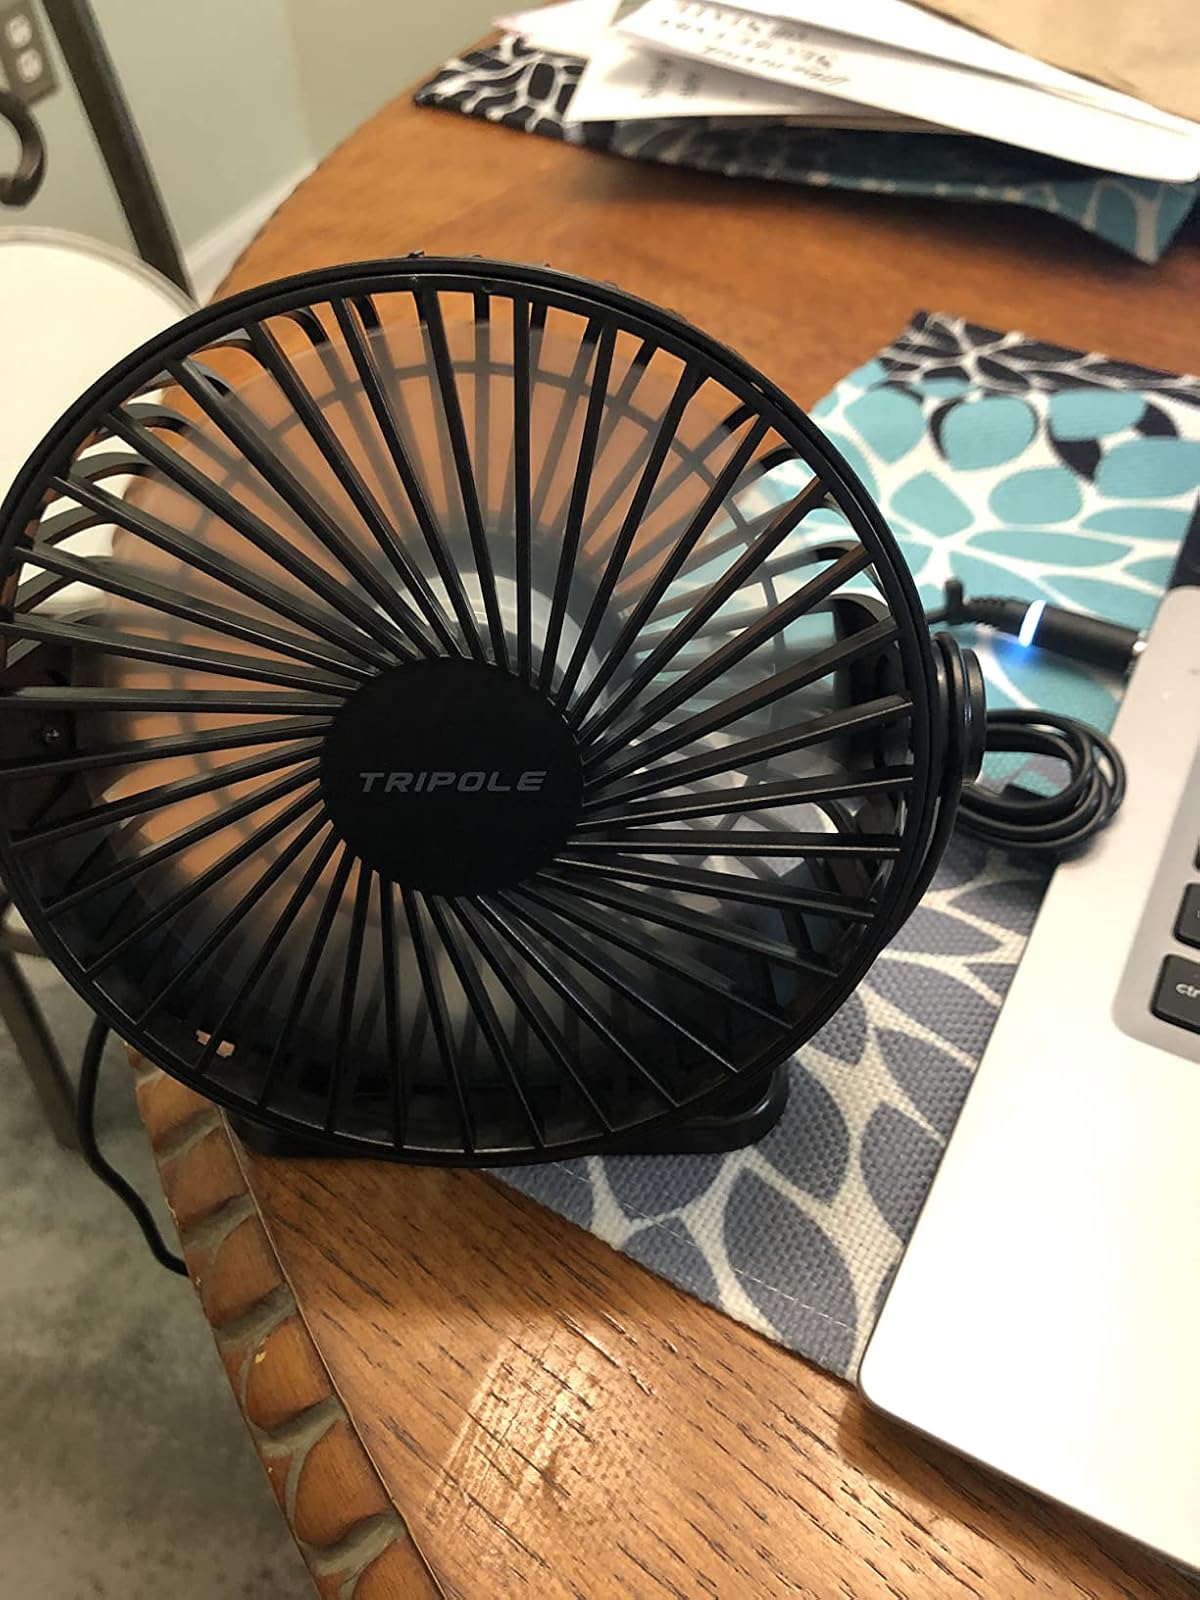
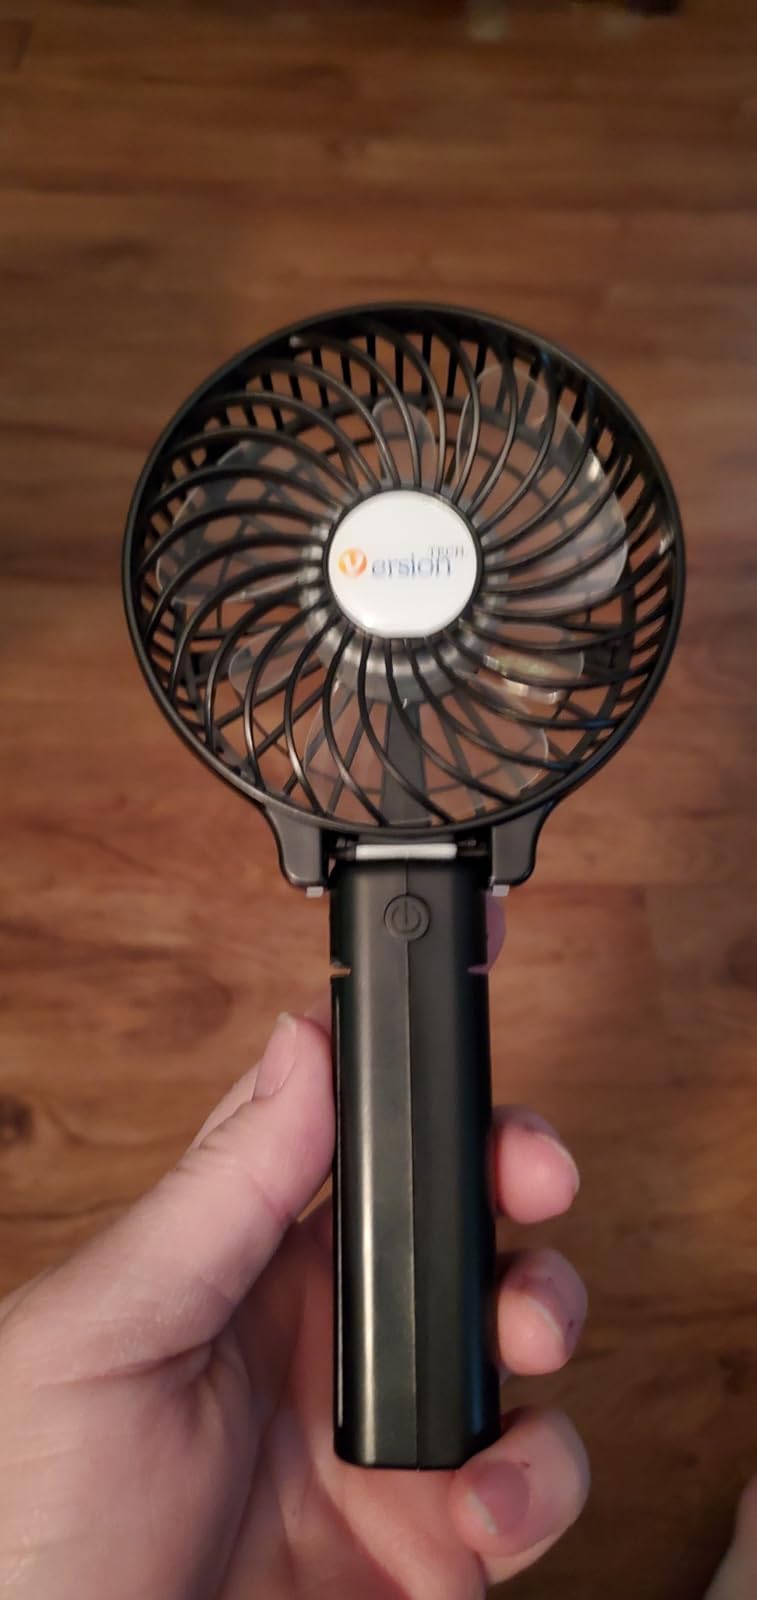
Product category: fan
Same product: no